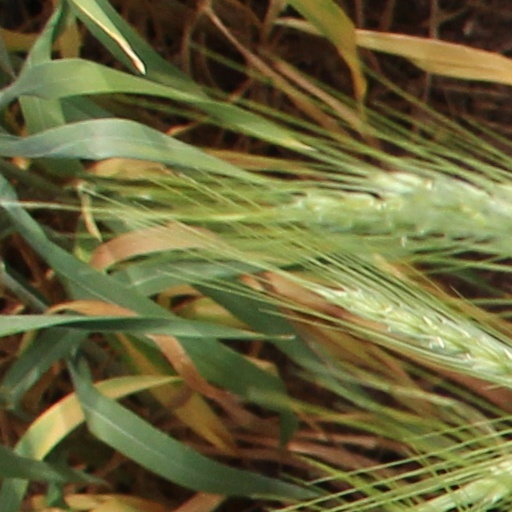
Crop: wheat